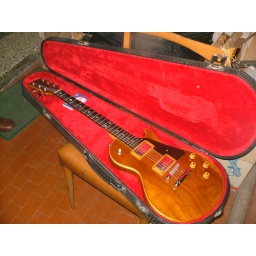
Les Paul made by the Luthier, full mahogany body, wooden pot caps. Sounds just as awesome as it looks.